The Adventure of the Abbey Grange

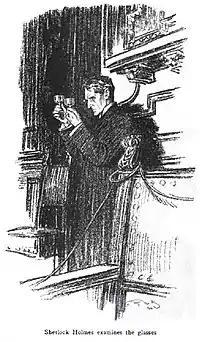
1904 illustration by Frederic Dorr Steele in "Collier's"

Examining the bellrope, Holmes notes that if it was tugged hard enough to tear it down, the bell would have rung in the kitchen, and asks why nobody heard it. Hopkins answers that it was late, and the kitchen is at the back of the house, where none of the servants would have heard. This suggests that the burglars must have known this, indicating a link between them and one of the servants. Oddly, the thieves stole only a few items of silver plate from the dining room. The half-empty wine bottle and glasses interest Holmes – the cork had been drawn with the corkscrew of a "multiplex knife", not the long corkscrew in the drawer, and one of the glasses has beeswing dregs in it, but the others have none.